Culture of Korea

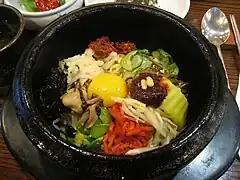
Bibimbap

Rice is the staple food of Korea. Having been an almost exclusively agricultural country until recently, the essential recipes in Korea are shaped by this experience. The main crops in Korea are rice, barley, and beans, but many supplementary crops are used. Fish and other seafood are also important because Korea is a peninsula.